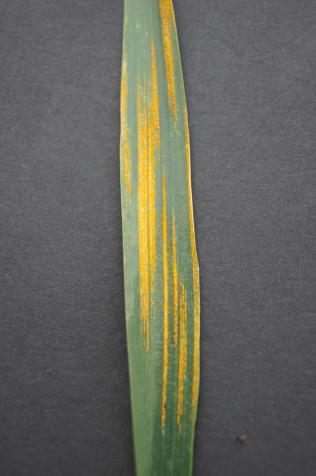
Plant: Wheat
Disease: wheat stripe rust